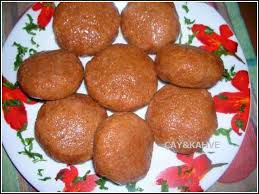
Yemek: icli_kofte